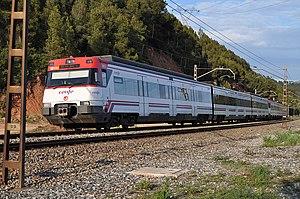
Rodalies de Catalunya est une marque commerciale utilisée par la Généralité de Catalogne et Renfe Operadora pour les trains de banlieue et les trains régionaux de Catalogne. L'actuelle présidente de la marque est Mayte Castillo, nommée en 2018.